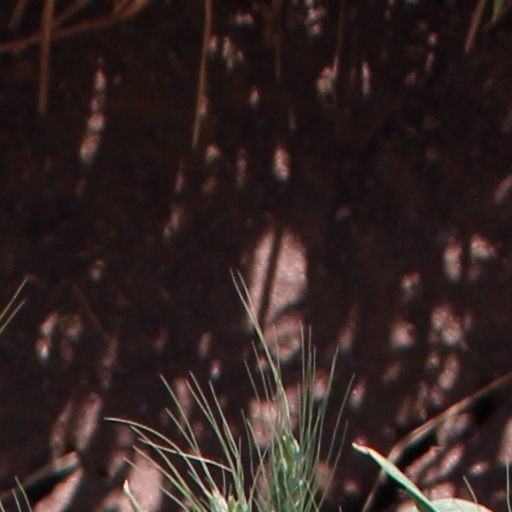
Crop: wheat